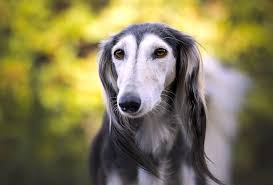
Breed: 206-n000051-Saluki